Tamil culture

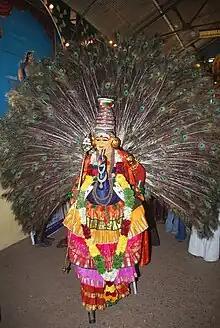
A Mayilattam folk dancer

Bharatanatyam is a major genre of Indian classical dance that originated from Tamil Nadu and practiced till today. It is one of the oldest classical dance forms of India. The dancer is usually dressed in a colorful silk sari with various jewelry, special anklets called "salangai" made up of small bells and hair plaited in a specific manner, decorated with flowers in a pattern called "veni". The dance is characterized by flexing of torso with bent legs or flexed out knees combined with various footwork and a number of gestures known as "abhinaya" using various hand "mudras", expressions using the eyes and other face muscles.